Khalida Jarrar

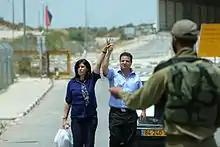
Palestinian parliament member Khalida Jarrar with MK Ayman Odeh Head of the Joint List after the Israeli authorities released her

On 2 April 2015, at around 1:15 a.m., Jarrar was arrested at her home by Israeli soldiers. Her husband says that a unit of 50–60 soldiers smashed the front gate and broke into the house, but otherwise did not act violently. No reason was given him for the arrest, though a commander, a Captain Yihye, said she had flouted an earlier army order to leave her home. Soldiers tried to prevent the husband and wife from embracing as she left, but Yihye intervened to allow them to do so. One of their daughters was found by her father bound by plastic handcuffs, after Khalida was taken away. According to the arrest warrant, she was involved in 'incitement and involvement in terror.' She was incarcerated in HaSharon prison. Two computers and a mobile phone were confiscated. A six-month administrative detention, which can be renewed indefinitely, was issued against her by Central Command Chief Gen. Roni Numa and was reviewed by a military court on April 8, where it was confirmed, despite international protests. Her detention without trial was condemned by Israel's "Haaretz" newspaper, which claimed Israel at times adopts the procedure excessively. Though International humanitarian law does accept administrative detention in exceptional cases and only as a last resort, human rights groups argue that Israel, which claims the detentions thwart militant attacks, exceeds the limits by its extensive recourse to the practice.